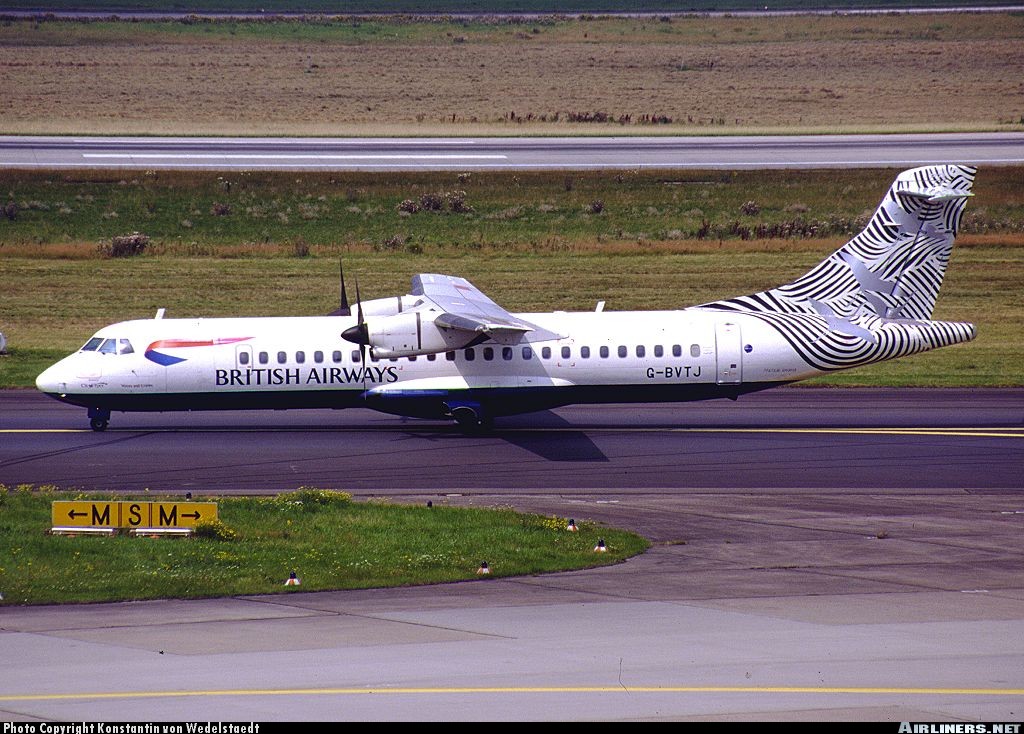
Vehicle type: Planes